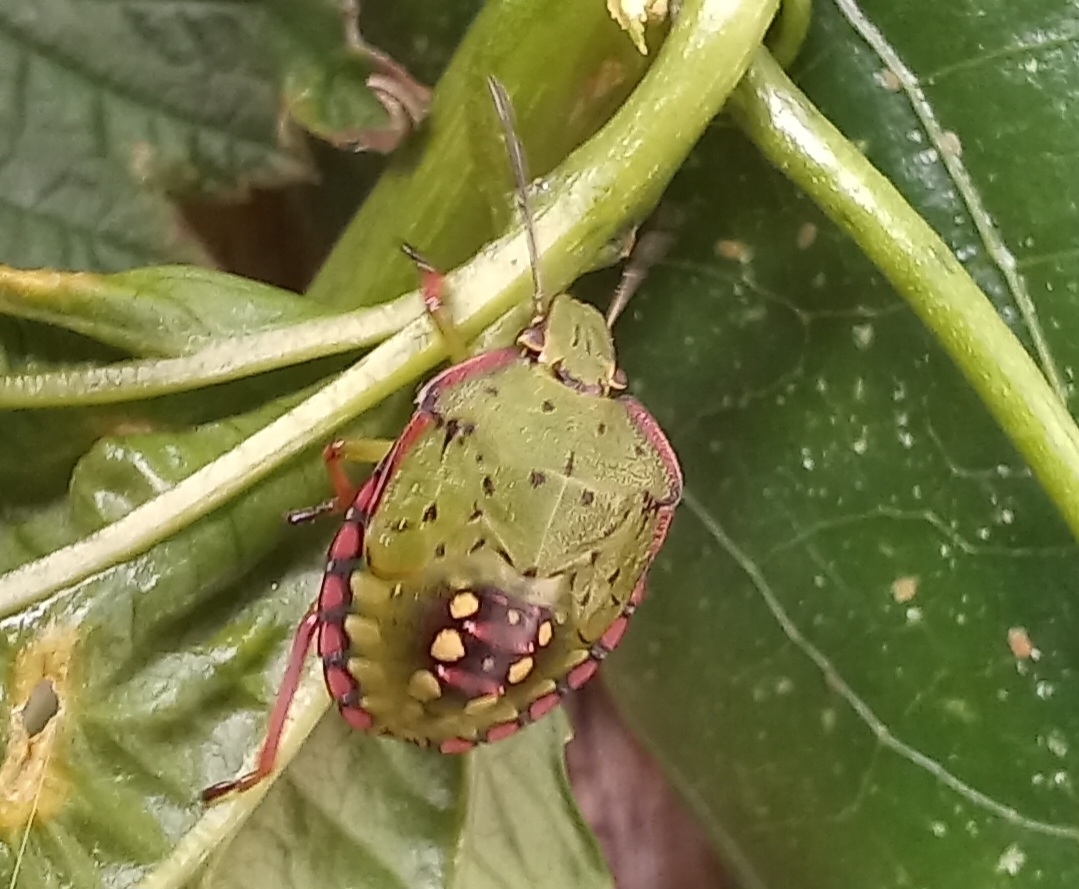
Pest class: stink_bug